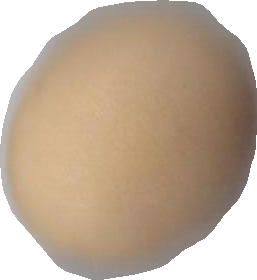
Variety: Dega